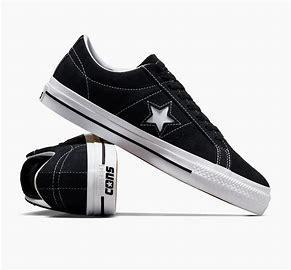
Brand: Converse
Model: One Star